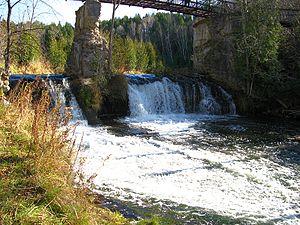
Le parc provincial Forks of the Credit est un parc provincial de l'Ontario situé à Caledon. Il fait partie de la réserve de biosphère de l'Escarpement du Niagara. Le sentier Bruce traverse le parc. On y trouve entre autres un kettle et des éboulis.